Rod Dreher

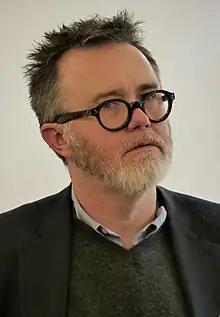
Dreher in 2018

Ray Oliver Dreher Jr. (born February 14, 1967), known as Rod Dreher, is an American conservative writer and editor living in Hungary. He was a columnist with "The American Conservative" for 12 years, ending in March 2023, and remains an editor-at-large there. He is also author of several books, including "How Dante Can Save Your Life", "The Benedict Option", and "Live Not by Lies". He has written about religion, politics, film, and culture in "National Review" and "National Review Online", "The Weekly Standard", "The Wall Street Journal", and other publications.